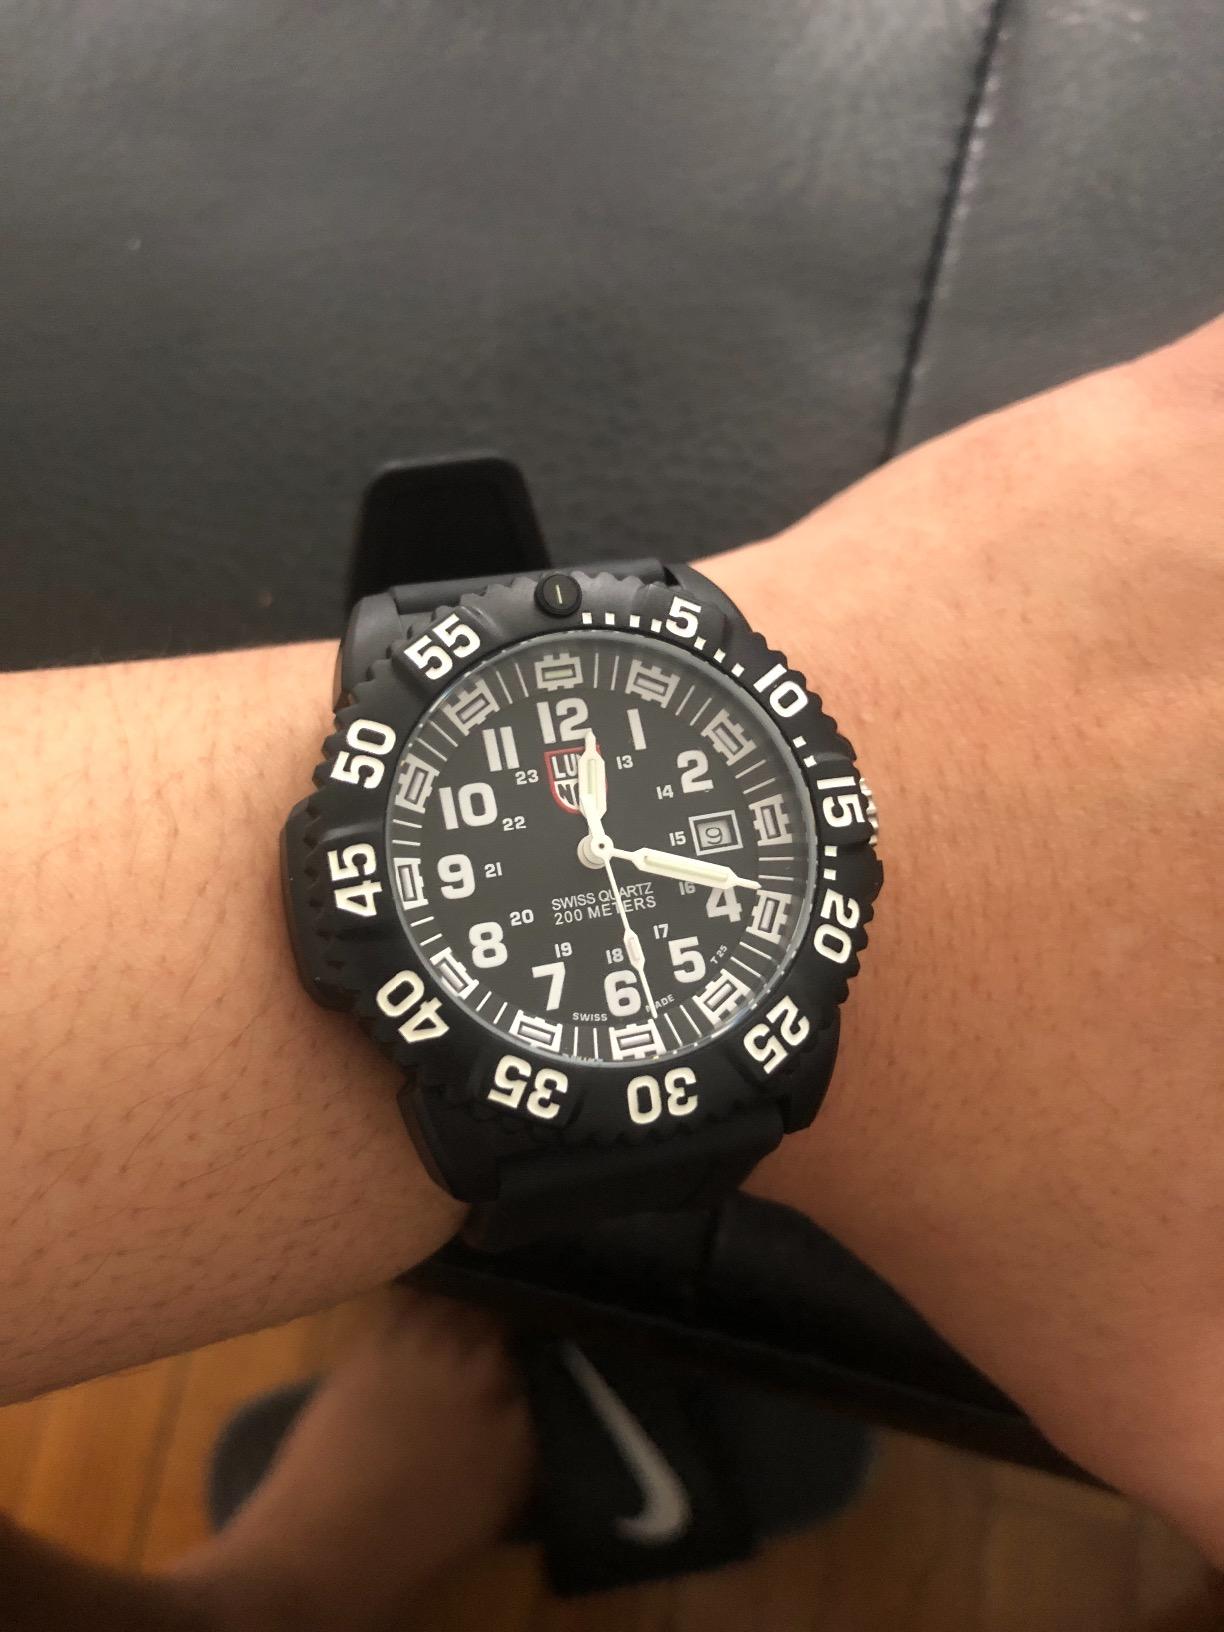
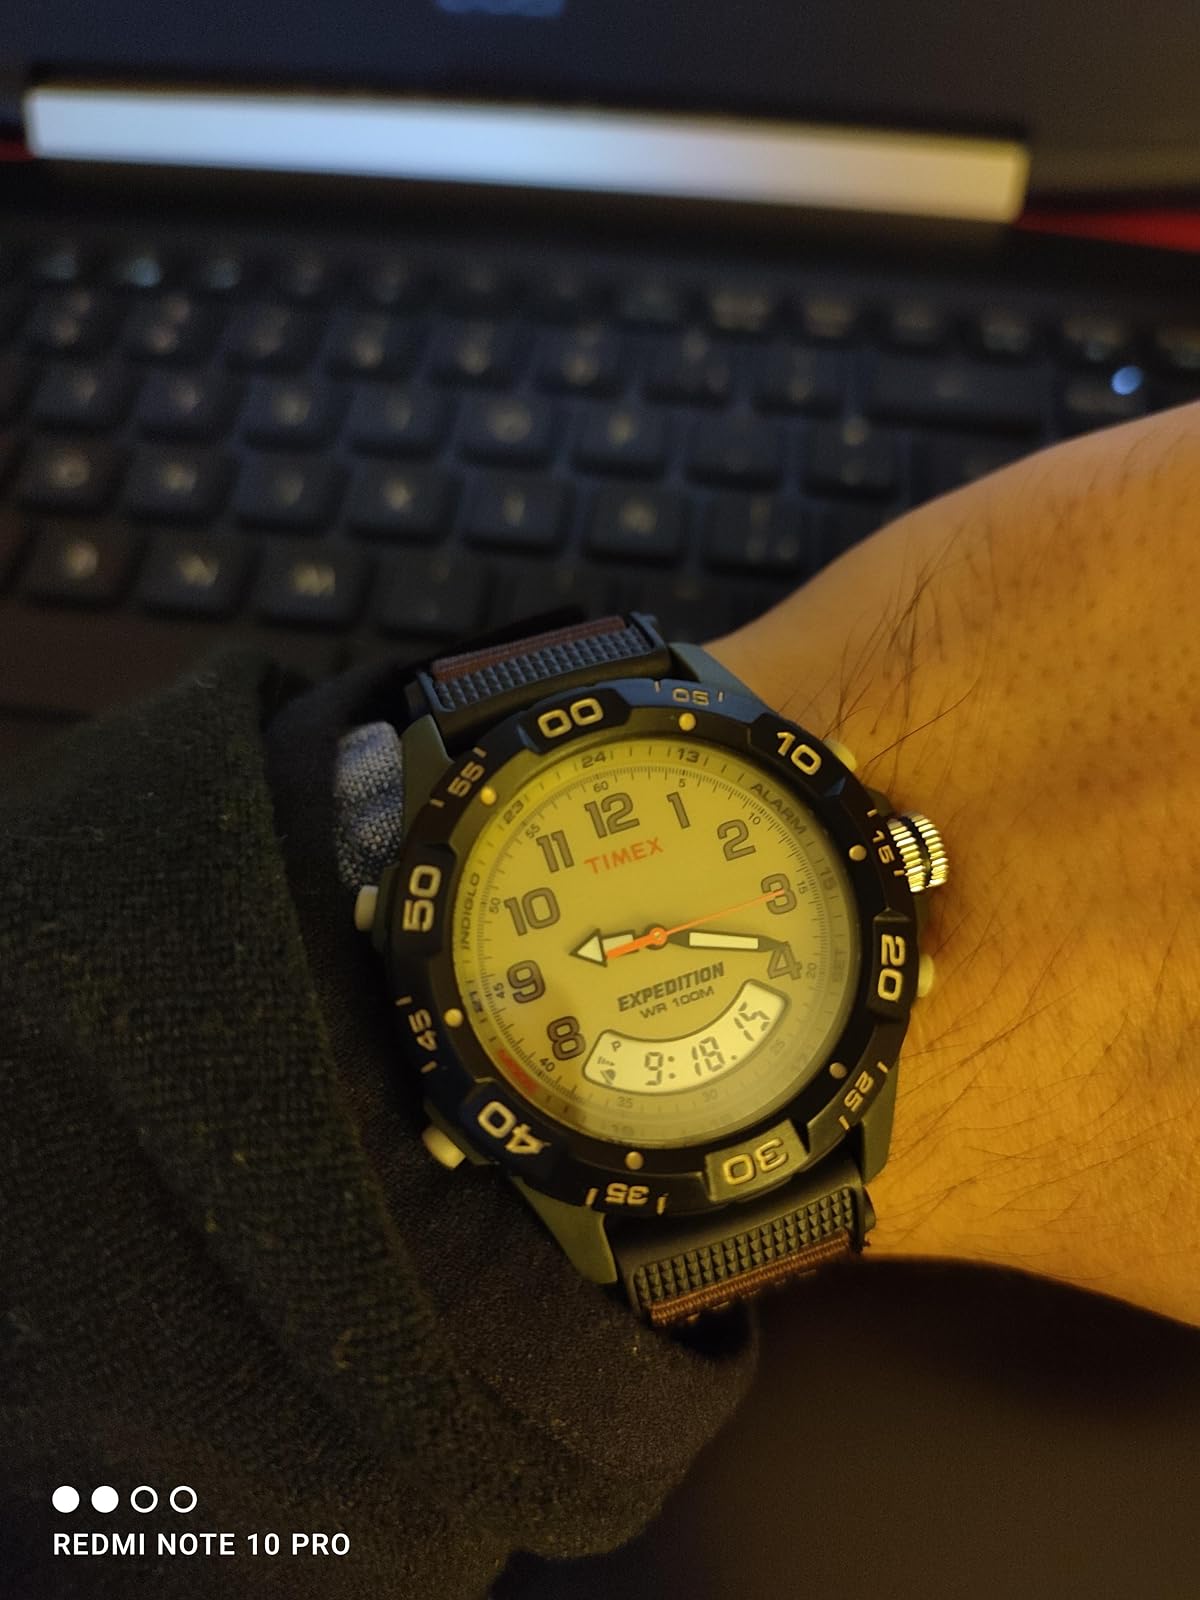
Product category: accessories_watch
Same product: no